Mehmet Hulusi Conk

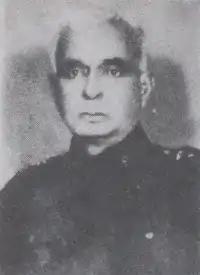

Mehmet Hulusi Conk (1881 – January 10, 1950) was an officer of the Ottoman Army and the Turkish Army. He is known for his achievements during the Gallipoli campaign of World War I and later during the Turkish War of Independence where he joined the forces of Mustafa Kemal and fought against the Greeks and the Allies.